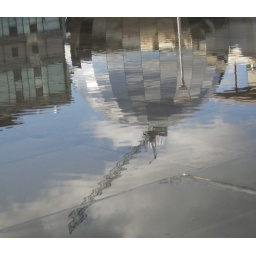
This is a reflection of the silver ball within Millennuim Square Bristol